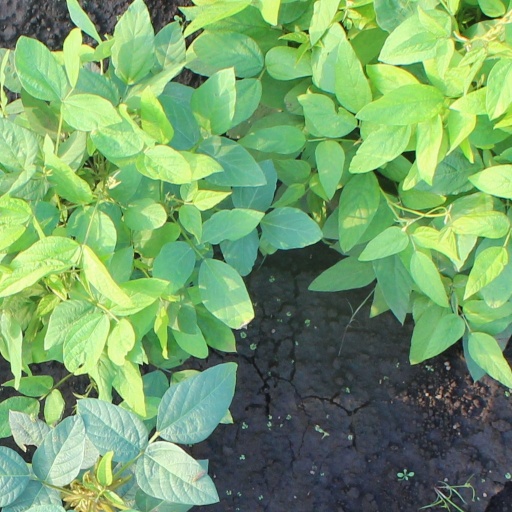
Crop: soybean